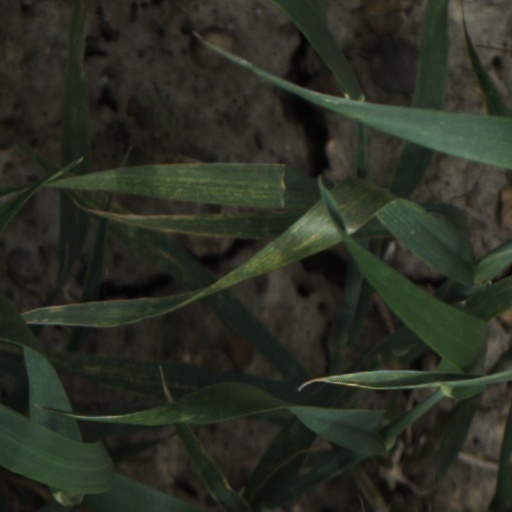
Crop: wheat